Otto Deiters

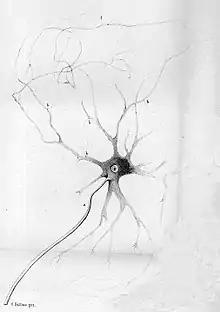
Deiters-axon

Deiters died in 1863 from typhoid fever at the age of 29. Before he died, Deiters provided the most comprehensive description of a nerve cell that was known to exist at the time. He identified the cells' axon, which he called an "axis cylinder", and its dendrites, which he referred to as protoplasmic processes. He postulated that dendrites must fuse to form a continuous network. After his death, in 1865, his work pertaining to nerve cells of the spinal cord was edited and published by anatomist Max Schultze (1825-1874).